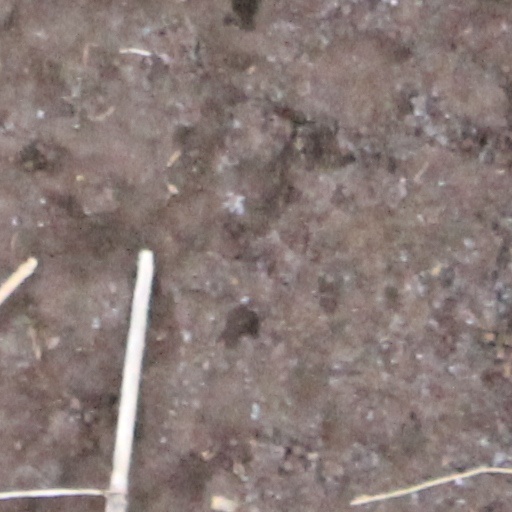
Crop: wheat